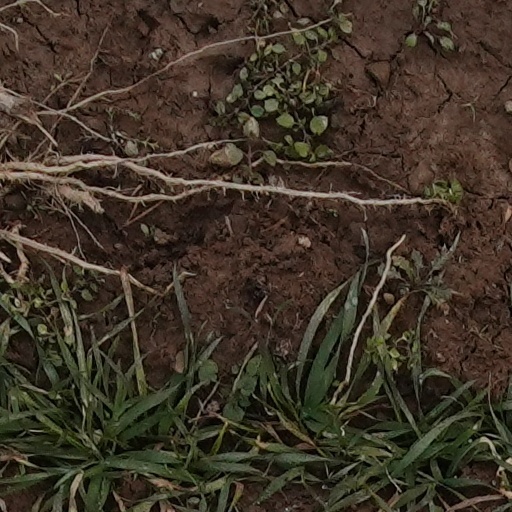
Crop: wheat